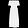
Label: Dress